Zvi Yehuda Kook

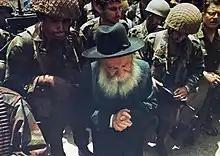
Rabbi Zvi Yehuda Kook with Israeli forces at the Western Wall shortly after its capture in 1967

Zvi Kook, together with Harlap, was heir to a tradition of messianic demonizing thought going back at least to Judah Alkalai, in which the redemption of Jews in Israel was a premise for, and precursor to, the general uplifting of mankind. Whereas his father viewed Zionists as unwitting agents in the divine plan for redemption, – only a "slim membrane" was all that separated antinomian messianism, of the type disastrously exemplified by Shabbatai Zevi, from authentic messianic redemption,- Zvi Kook went one step further. Believing that the secular state already embodied "in nuce" the hidden spark of the sacred, he argued that the messianic age of redemption had already arrived This task was to be furthered in the present age by extending Jewish rule over the land occupied by Israel in 1967, also by means of settlements. This redemptive process across generations would, he argued, involve three stages, the first of which had already been achieved: (a) the establishment of the State of Israel, a contemporary expression of the Davidic Kingdom; (b)the restoration of complete Jewish sovereignty against Amalek; and, once these two preconditions were satisfied (c) the Third Temple would be established on the Haram al-Sharif/Temple Mount in Jerusalem.